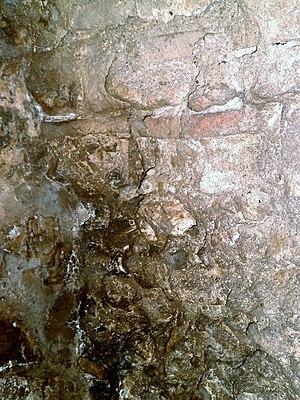
détail architectural du vomitoire ouest
L'amphithéâtre de Tours est un monument de spectacle antique situé dans le centre historique de la ville, derrière la cathédrale.